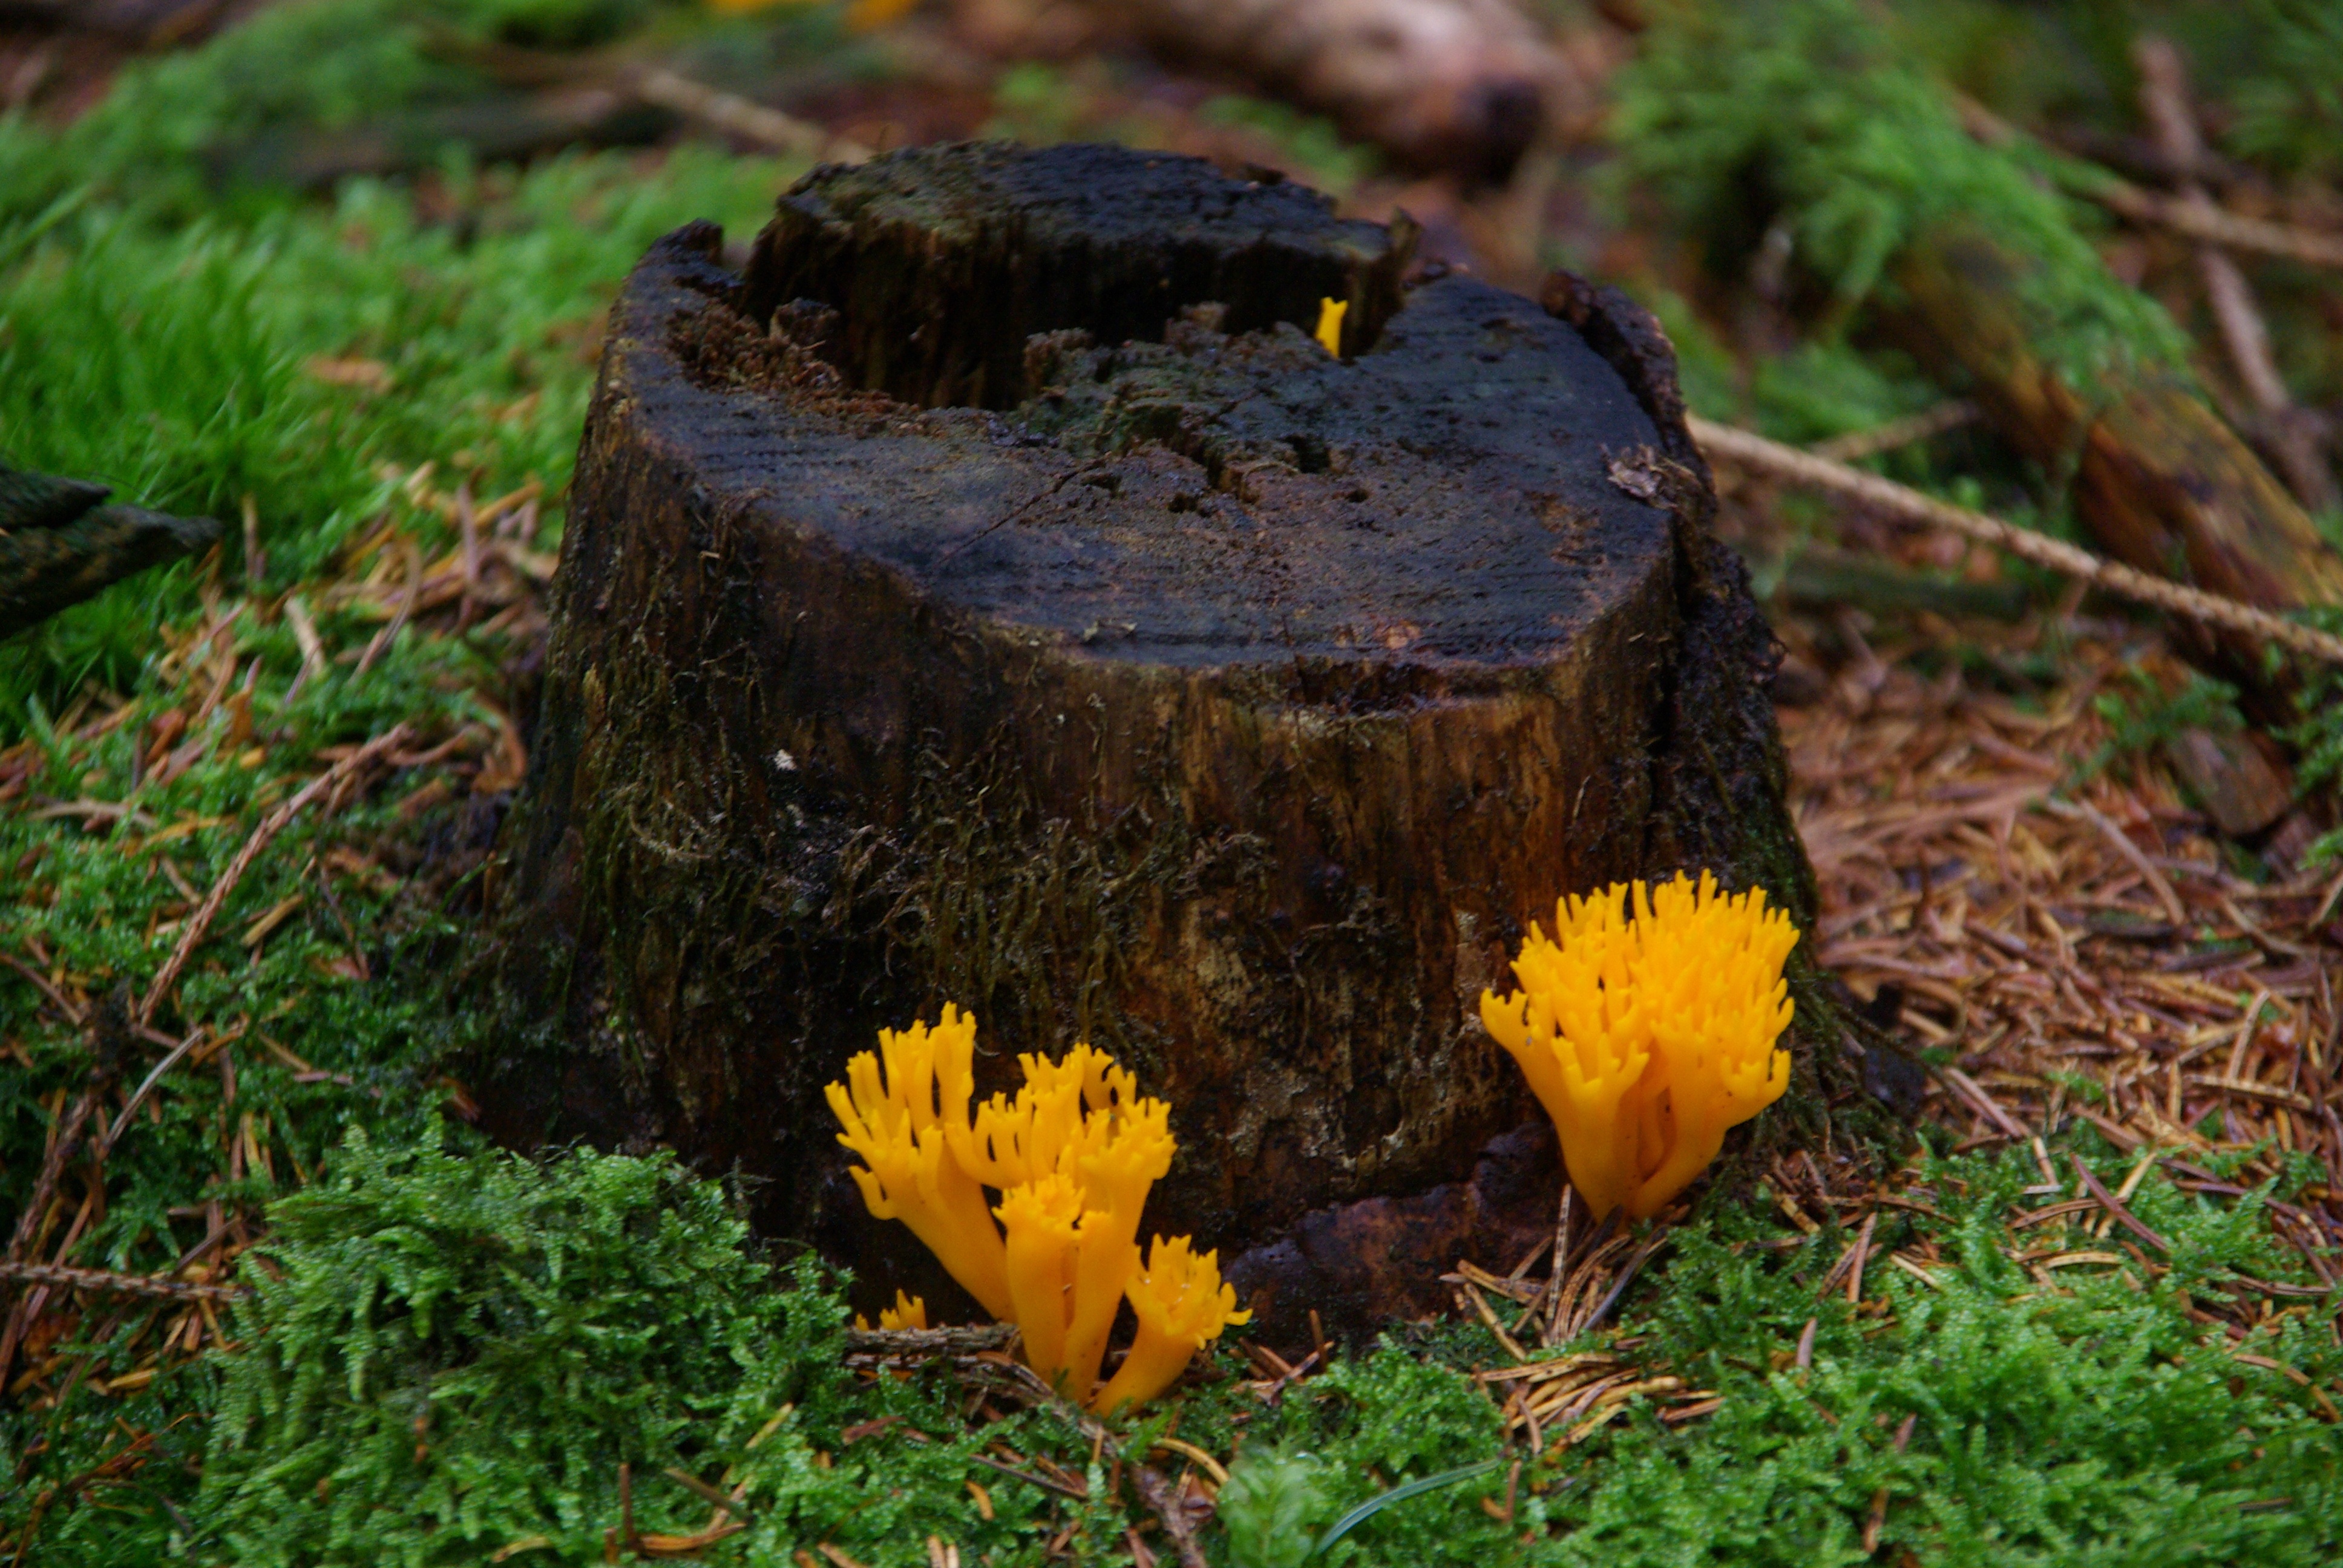
tree, nature, forest, grass, plant, leaf, flower, autumn, soil, botany, mushroom, fungus, mushrooms, woodland, tree stump, bolete, macro photography, morsch, edible mushroom, fungus on tree stump, penny bun